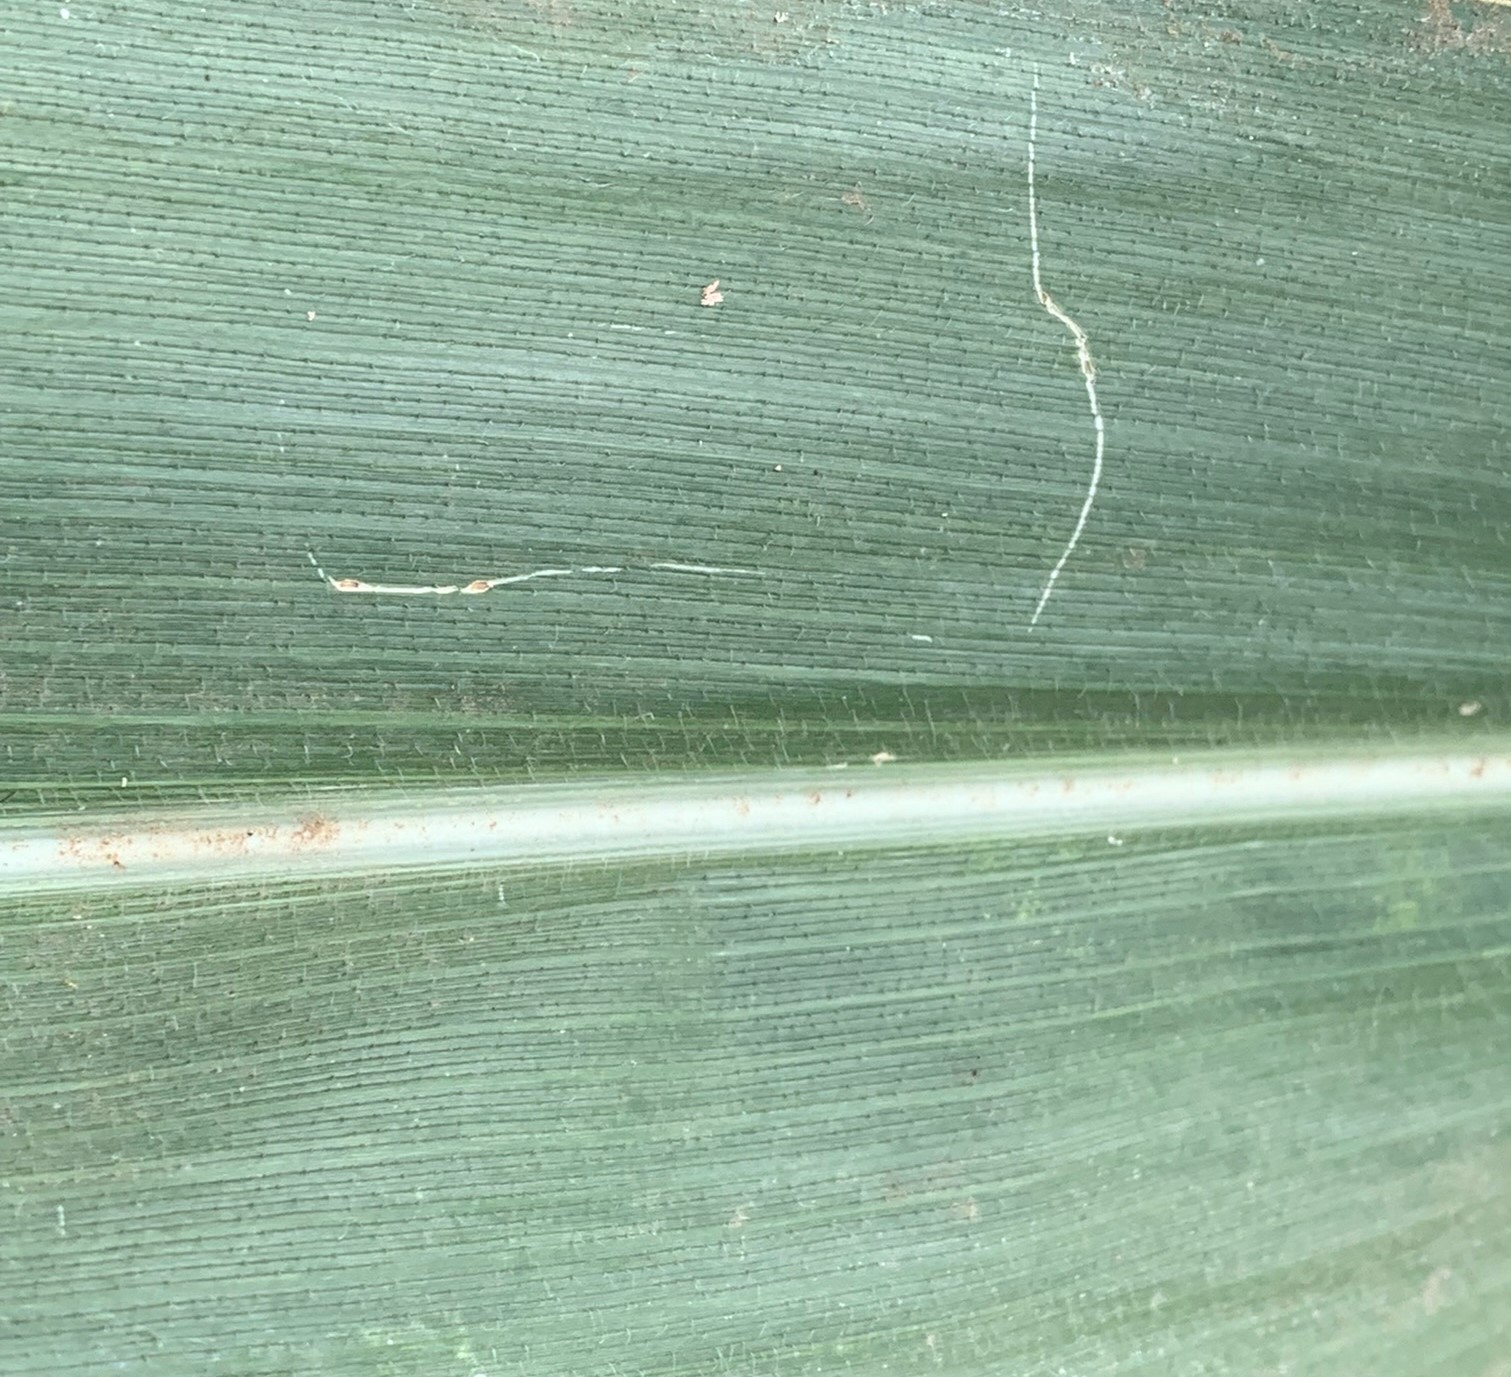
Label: Healthy